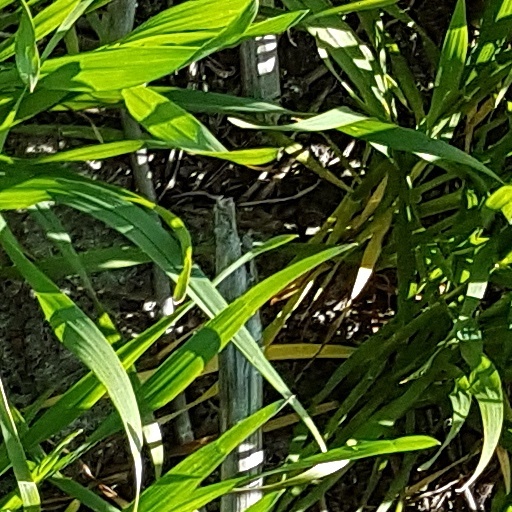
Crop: wheat